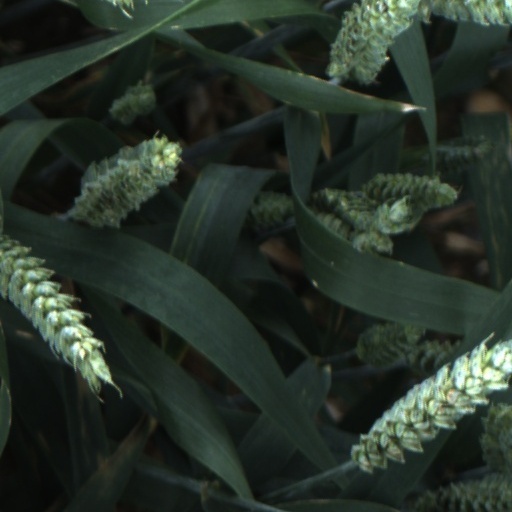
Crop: wheat